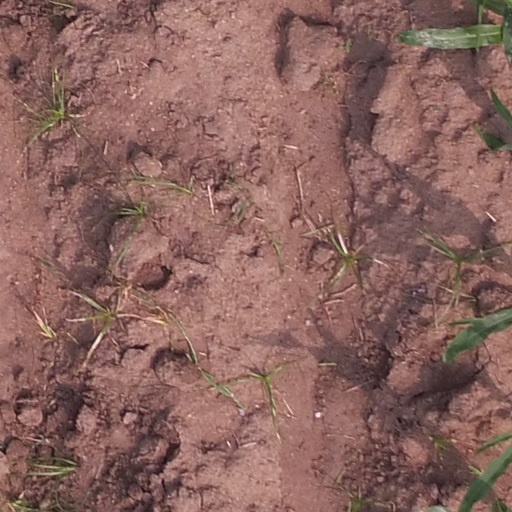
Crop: maize; corn